Wolves (2016 film)

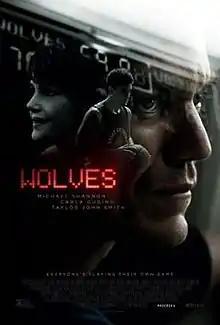
Theatrical release poster

Wolves is a 2016 American sports drama film written and directed by Bart Freundlich and starring Michael Shannon, Carla Gugino, Taylor John Smith, Chris Bauer and John Douglas Thompson. The film was released on March 3, 2017, by IFC Films.